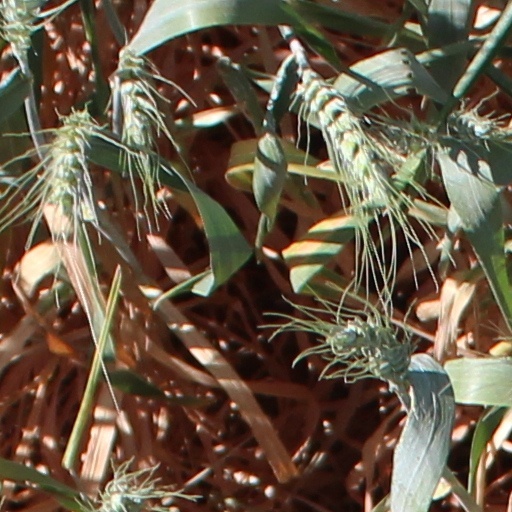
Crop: wheat